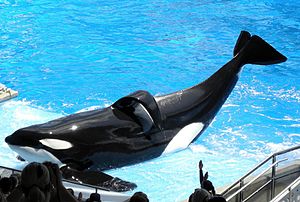
Tilikum
Tilikum i Sealand, Orlando.
Tilikum var en spækhugger som levede i fangenskab fra 1983. Tilkum blev fanget nær Islands kyst og blev et år senere overført til Sealand of the Pacific i Victoria, British Colombia. Under sit fangenskab dræbte han tre mennesker over en periode på ca. 20 år.